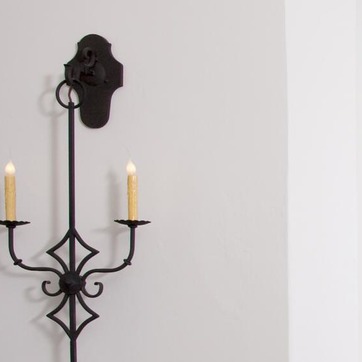
Material: painted